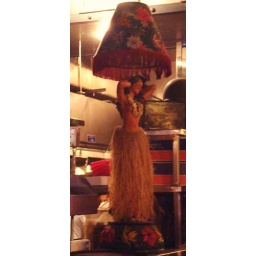
hula lamp near the kitchen